Mr. Hercules Against Karate

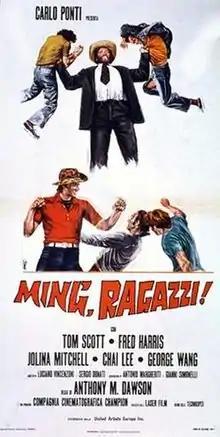

Mr. Hercules Against Karate/Ming, ragazzi! is a 1973 Italian comedy Kung fu film directed by Antonio Margheriti that was filmed in Hong Kong, Singapore, Sydney and Bangkok. Produced by Carlo Ponti, the film features Bud Spencer and Terence Hill impersonators Alberto Terracina and Fernando Bilbao in a satire of the Kung-fu craze.